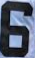
Number: 6